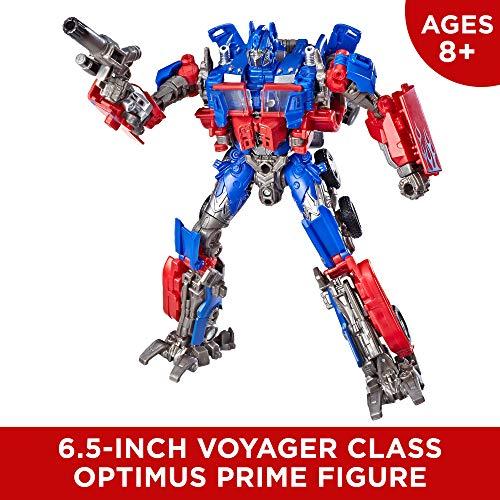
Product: Transformers Studio Series Voyager Optimus Prime
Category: Toys & Games | Toy Figures & Playsets | Action Figures
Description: Choose your side: Join the mighty Autobots or the destructive Decepticons.
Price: $26.86
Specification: ProductDimensions:3.2x7x9.5inches|ItemWeight:10.6ounces|ShippingWeight:11.2ounces(Viewshippingratesandpolicies)|ASIN:B07BSWT6WL|Itemmodelnumber:E3747AS00|Manufacturerrecommendedage:8yearsandup